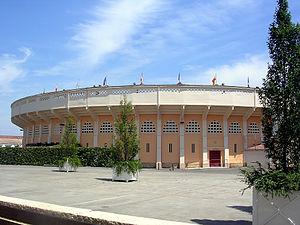
Arènes du Plumaçon à Mont-de-Marsan (Landes, France)
Les fêtes de la Madeleine sont une période de réjouissances collectives organisées chaque année en juillet par la Régie Municipale des Fêtes et Animations pour le compte de la Ville de Mont-de-Marsan, dans le département français des Landes. Ces fêtes patronales allient fête foraine, animations de rue et tauromachie.
Mont-de-Marsan est une commune du sud-ouest de la France, préfecture des Landes, en région Nouvelle-Aquitaine.
La liste d'arènes ci-après comprend :